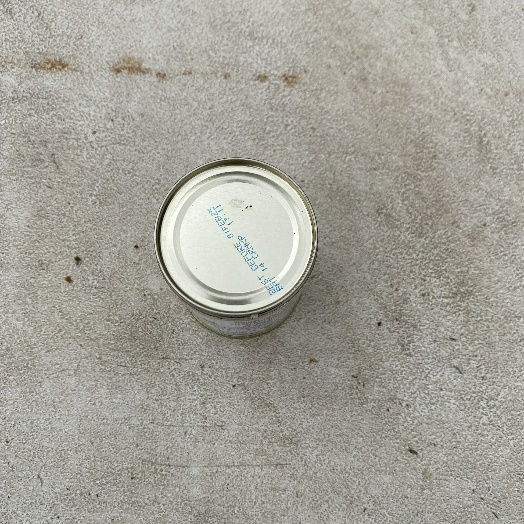
Label: Metal